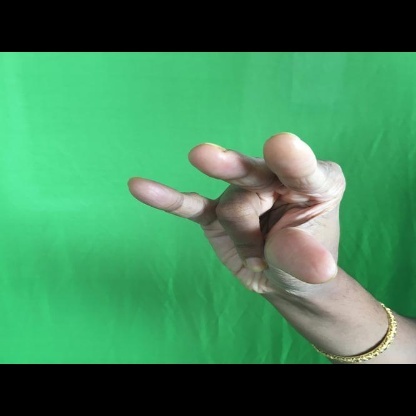
Mudra: Kangulam